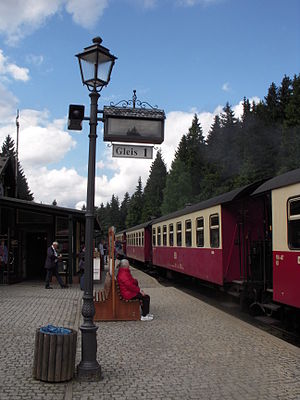
Bloksbjergbanen / Billedgalleri
Perron 1 på Bloksbjergbanens Schierke Station
Bloksbjergbanen er en jernbanelinje i Harzen i Tyskland. Bloksbjergbanen, som anvender damplokomotiver, går mellem Drei Annen Hohne og Harzens højeste punkt, Bloksbjerg. Ved Drei Annen Hohne station har banen tilslutning til yderligere to lokalbaner i Harzen med forbindelse til bl.a. Wernigerode.